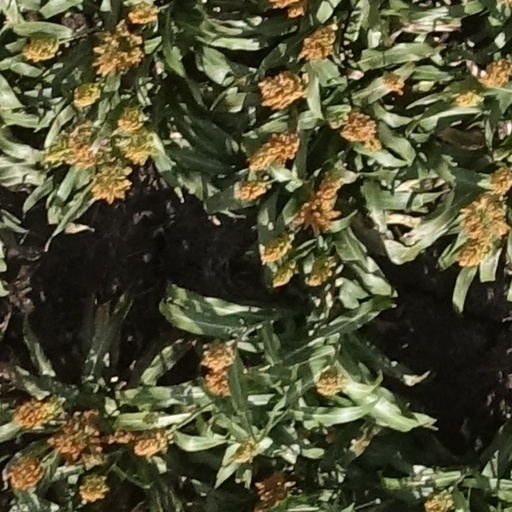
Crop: sorghum